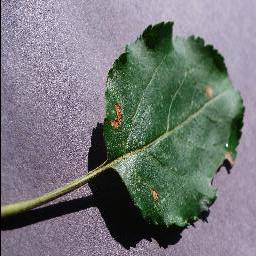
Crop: apple
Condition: black_rot